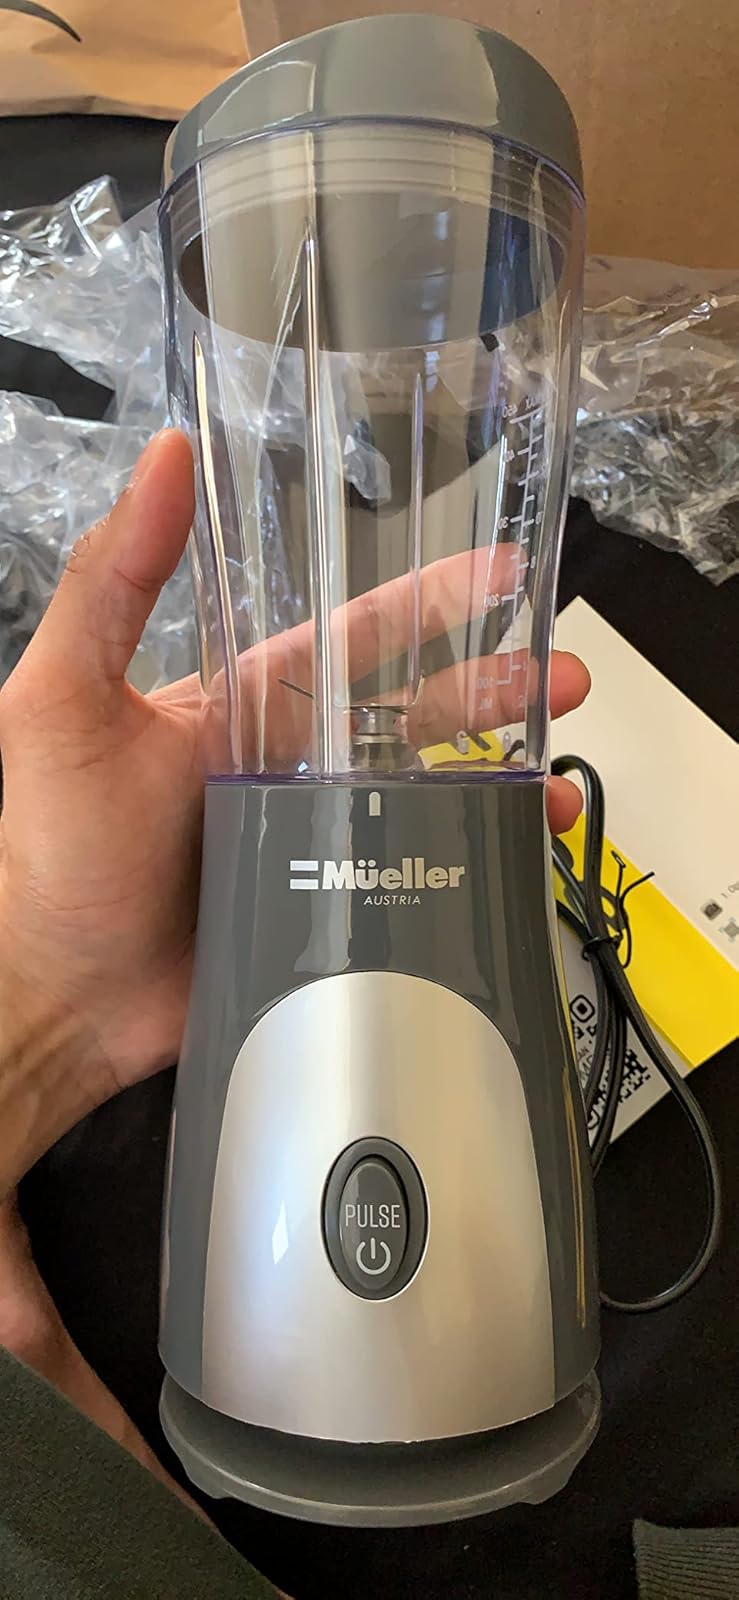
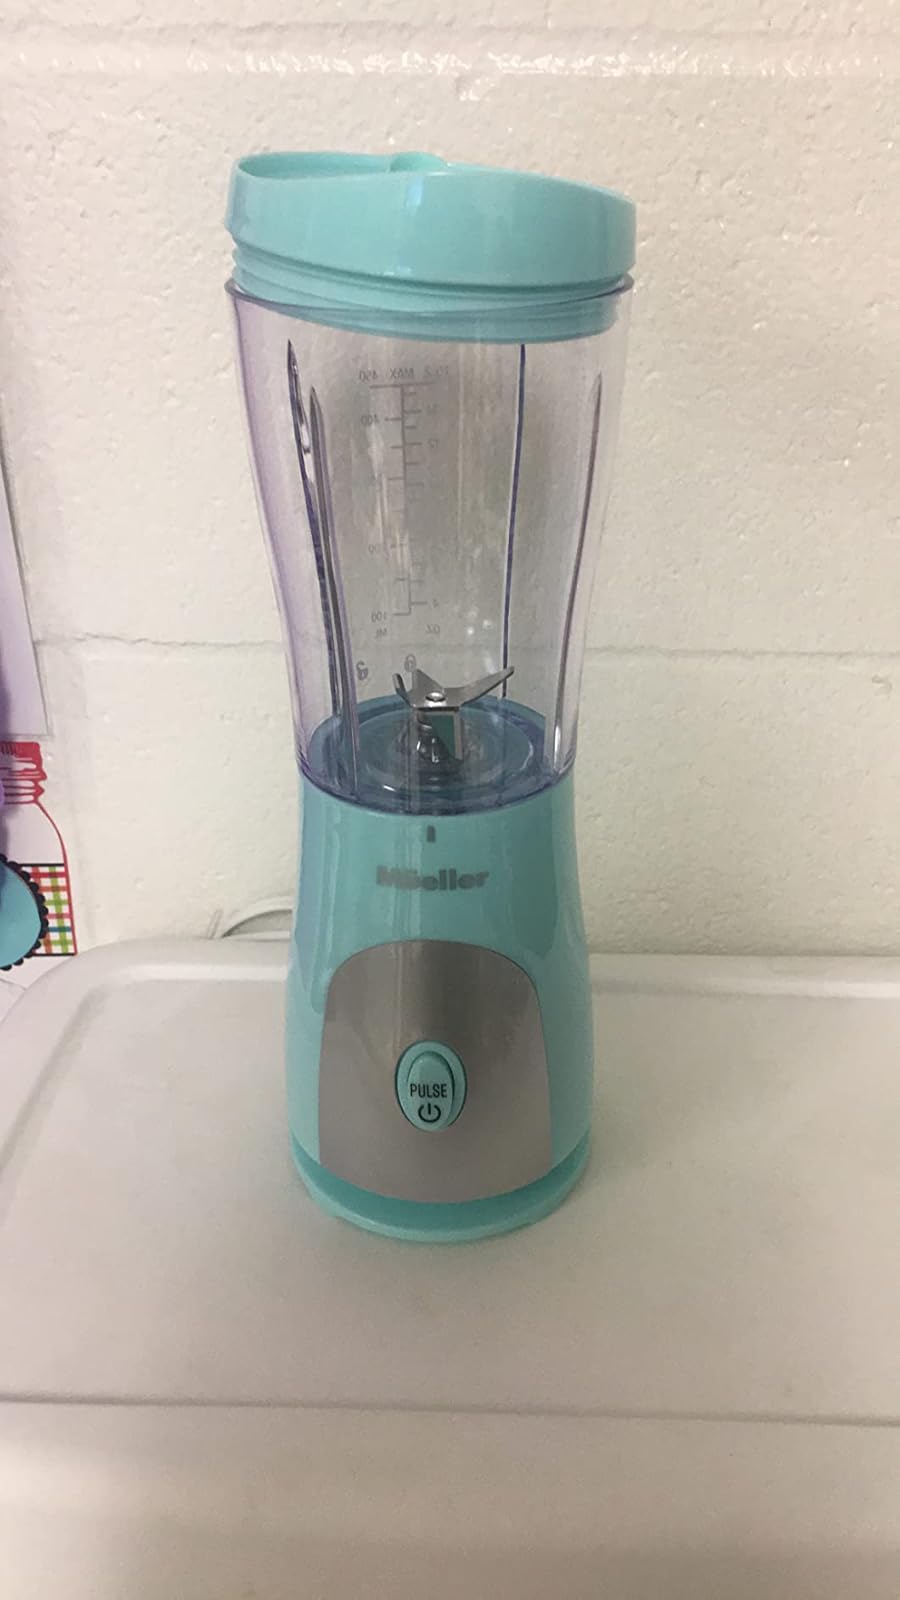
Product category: items_blender
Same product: no